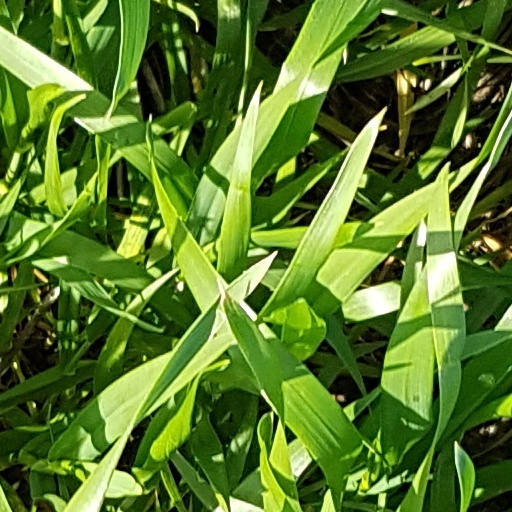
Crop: wheat